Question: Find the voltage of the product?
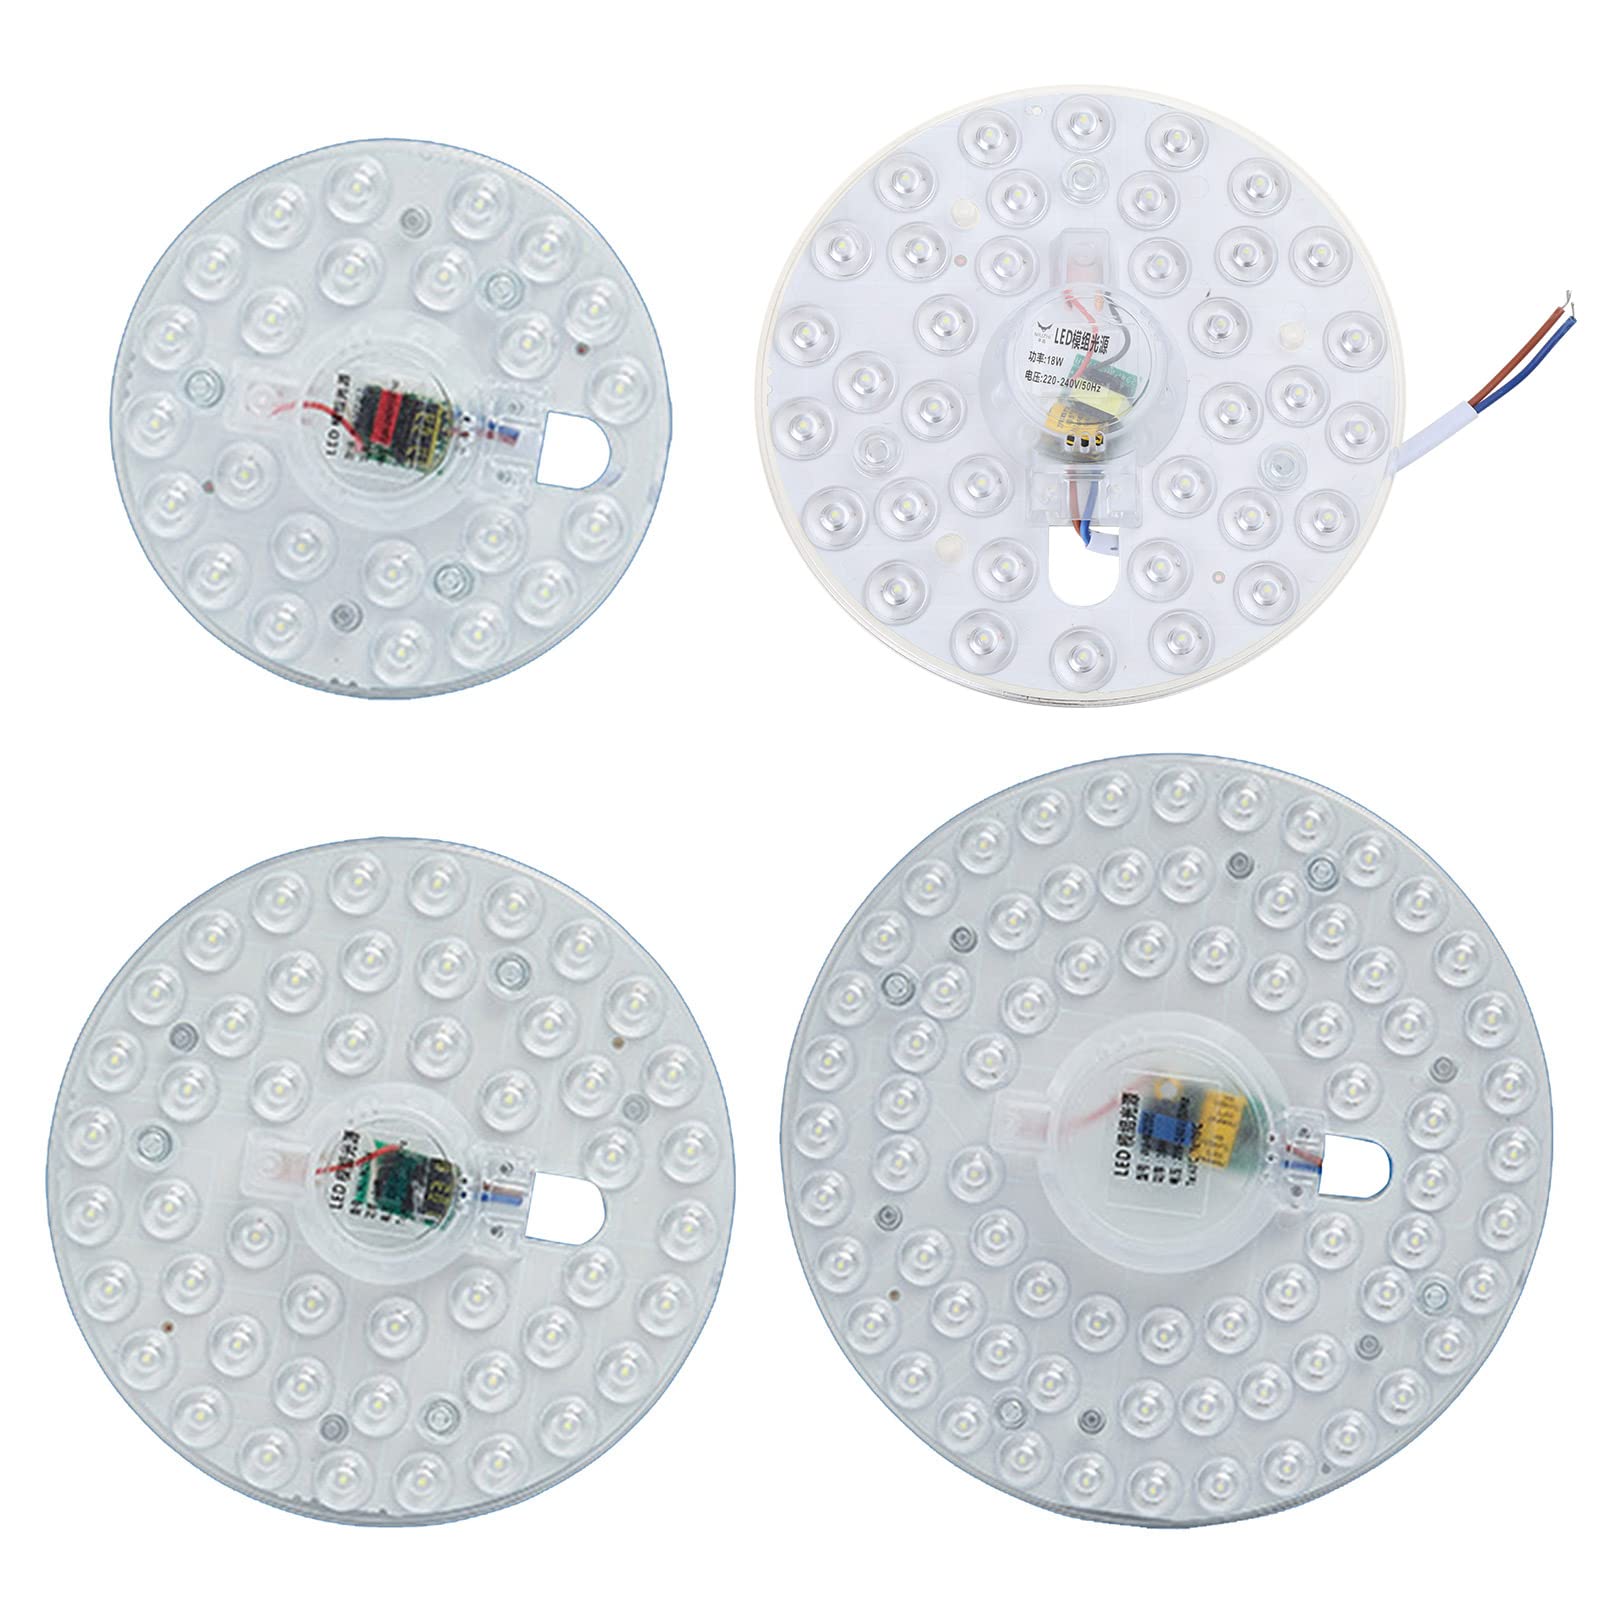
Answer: [220.0, 240.0] volt